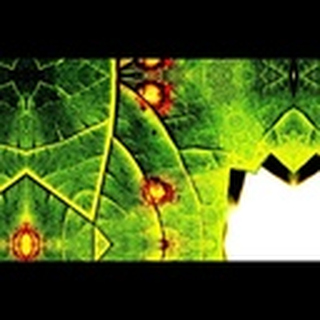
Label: cotton_target_spot